Lucius Gwynn

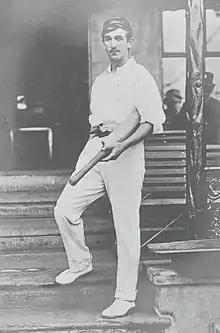

Lucius Henry Gwynn (25 May 1873 – 23 December 1902) was an Irish academic and sportsman who was noted for his prowess in both rugby union football and cricket.